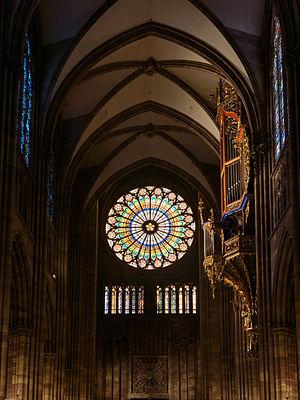
La nef de la cathédrale de Strasbourg, prise le 2 mars 2014.
La cathédrale Notre-Dame de Strasbourg est une cathédrale gothique catholique située à Strasbourg, en région Grand Est, dans le département français du Bas-Rhin en Alsace.